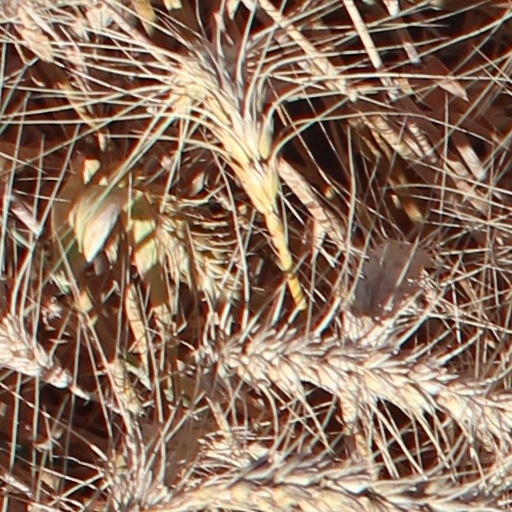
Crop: wheat